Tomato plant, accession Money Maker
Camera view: horizontal (90 deg, fisheye); turntable rotation: 180 degrees
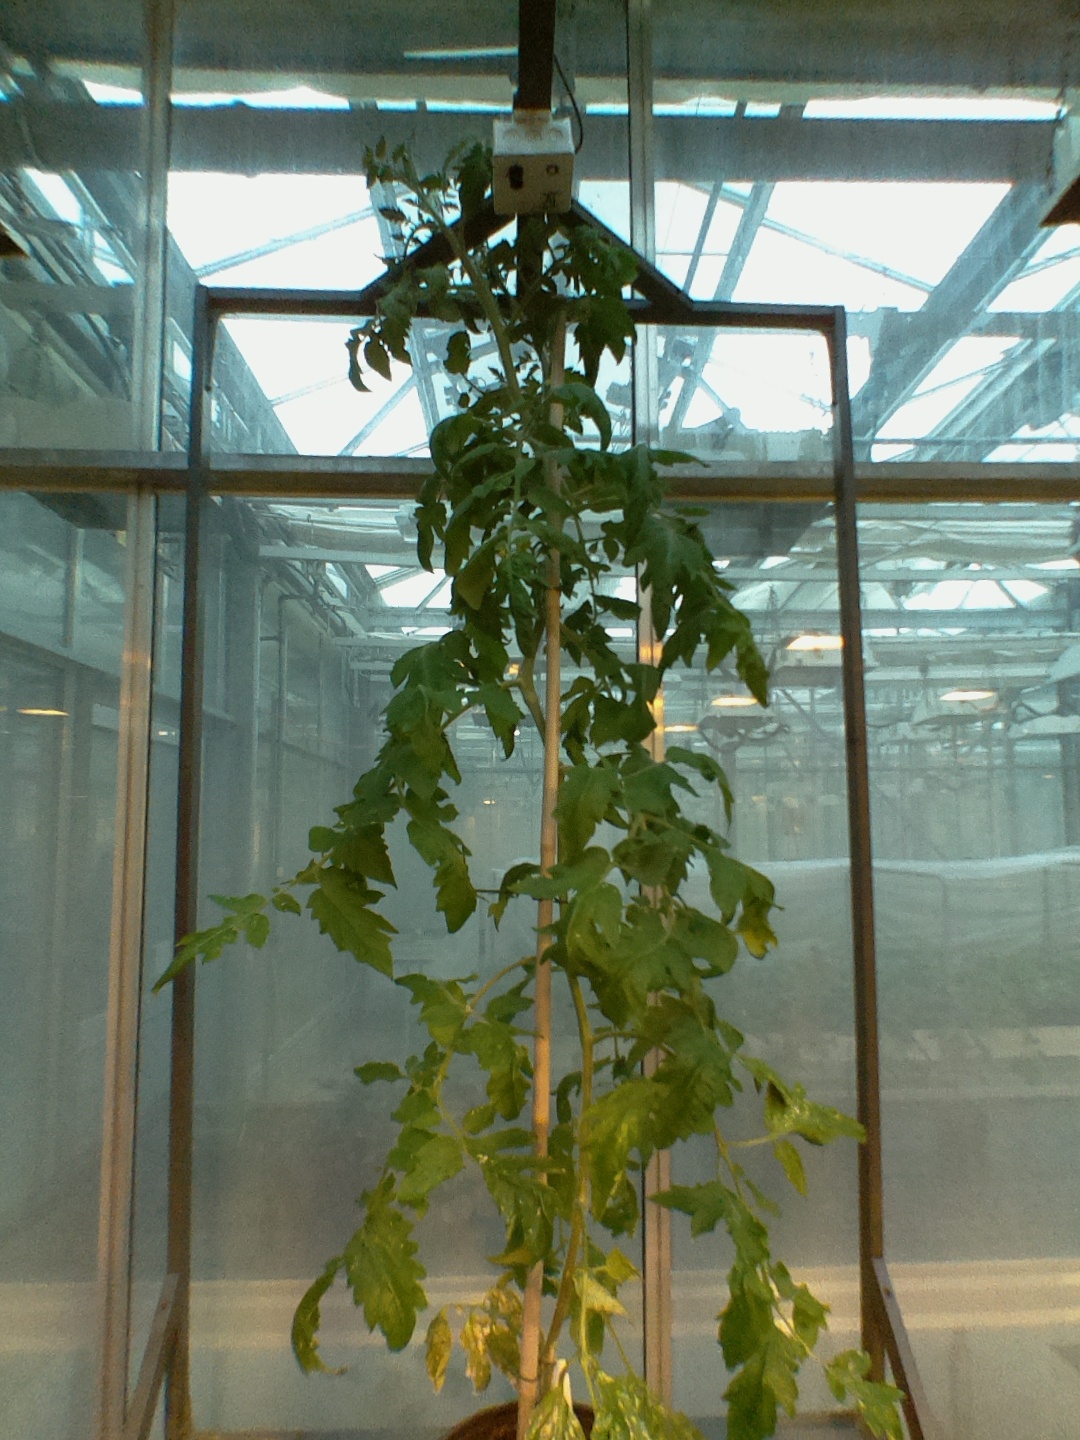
BBCH growth stage 64: 40%-50% of flowers open